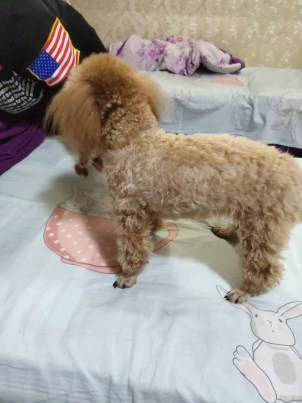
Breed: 7449-n000128-teddy